2010 Eastern Michigan Eagles football team

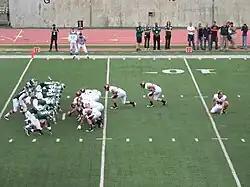
Central Michigan lined up for one of their seven converts against EMU.

For the first-ever meeting between the two schools, Ohio State paid Eastern Michigan $850,000. This is the first time Eastern Michigan has played a team ranked higher than #10 in a national poll. Ohio State coach Jim Tressel came into the game with a 1-4 record against Eastern Michigan; when he was the head coach at Division I-AA Youngstown State the teams played annually from 1986-1990.